Israeli settlement

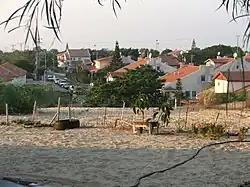
Neve Dekalim, Gaza Strip, evacuated by Israel in 2005

At the end of 2010, 534,224 Jewish Israelis lived in the West Bank, including East Jerusalem. 314,132 of them lived in the 121 authorised settlements and 102 unauthorised settlement outposts on the West Bank, 198,629 were living in East Jerusalem, and almost 20,000 lived in settlements in the Golan Heights.